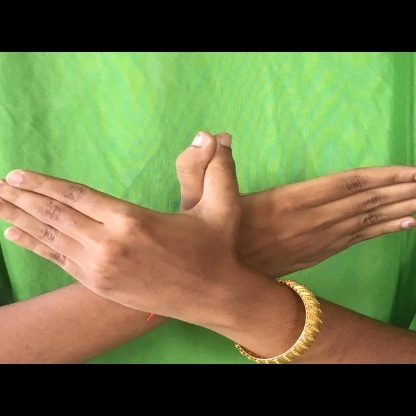
Mudra: Garuda